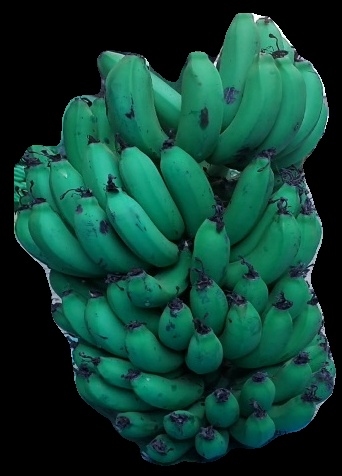
Variety: pachbale
Grade: grade2